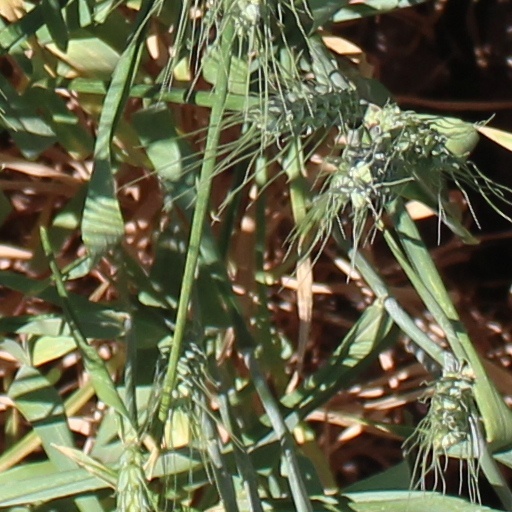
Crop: wheat